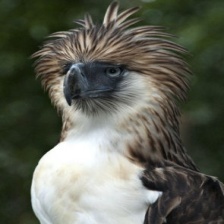
Species: PHILIPPINE EAGLE
Scientific name: PITHECOPHAGA JEFFERYI